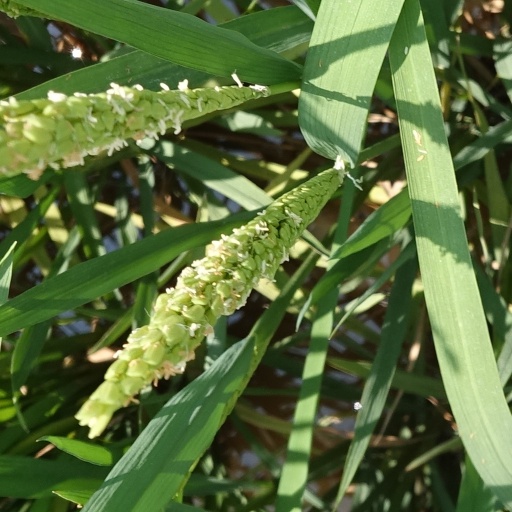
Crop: rice